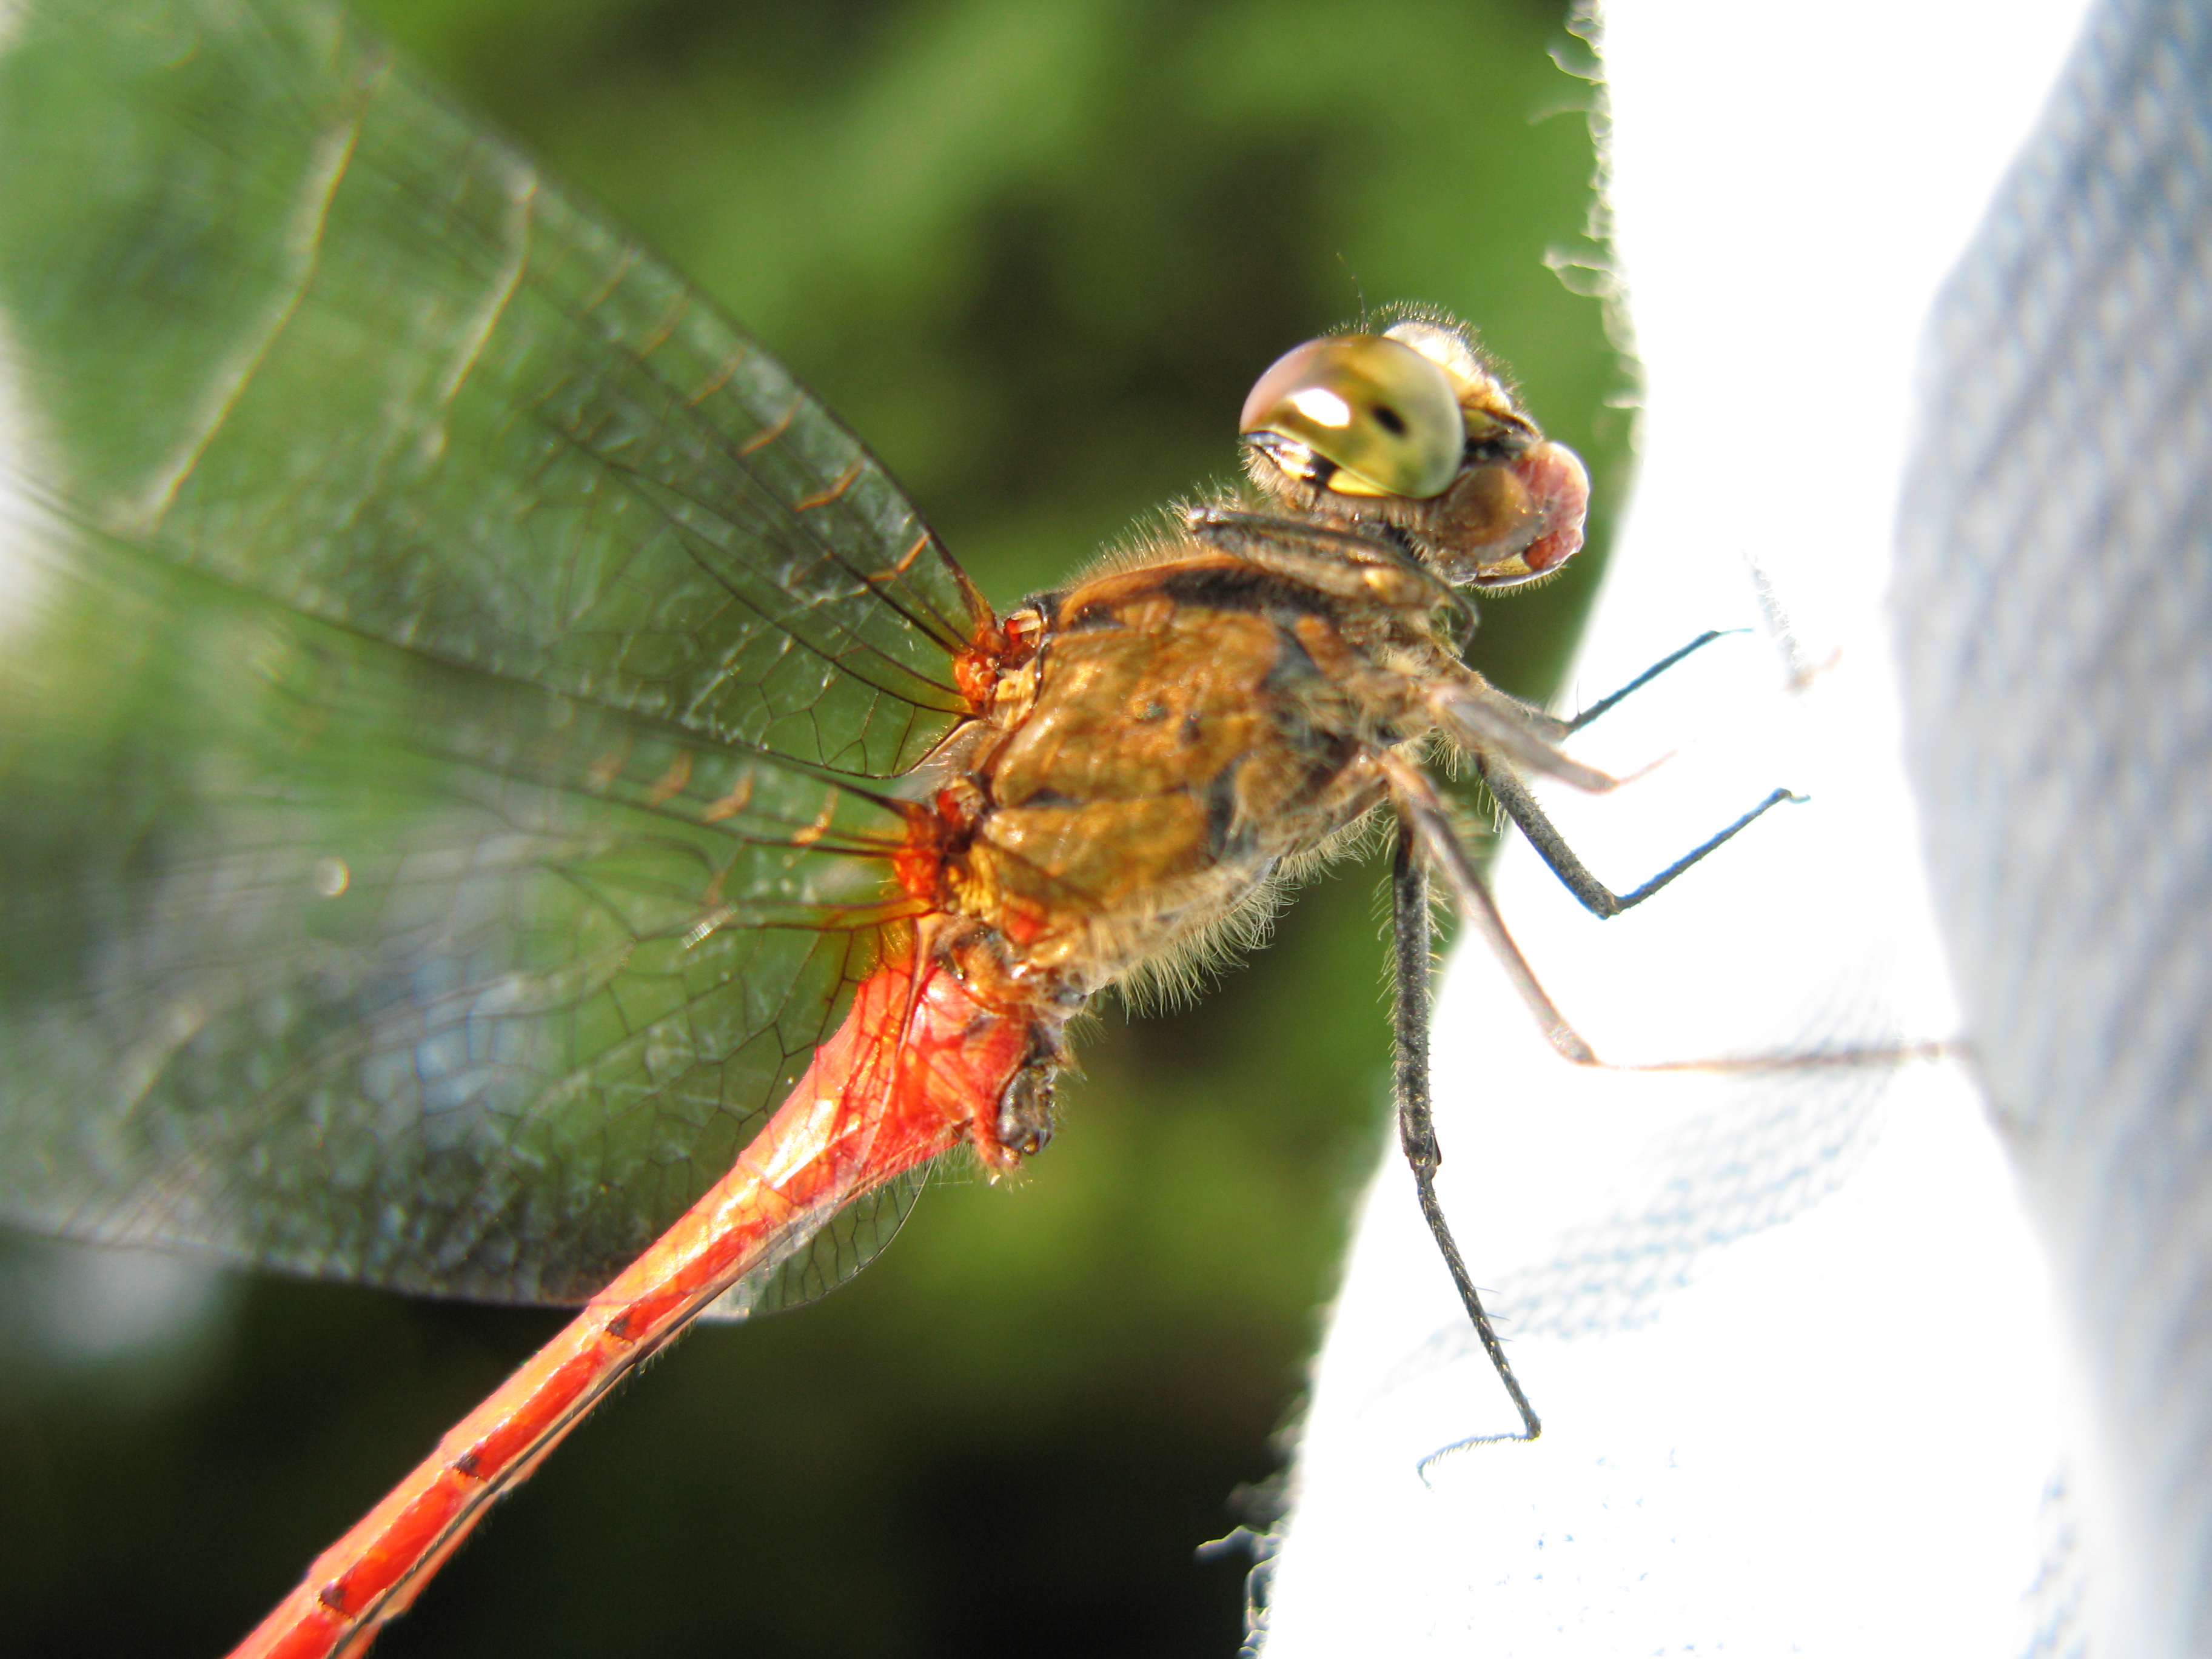
photography, high, insect, bug, fauna, invertebrate, close up, hires, hi, res, powershotg7, canong7, macro photography, arthropod, dragonflies and damseflies